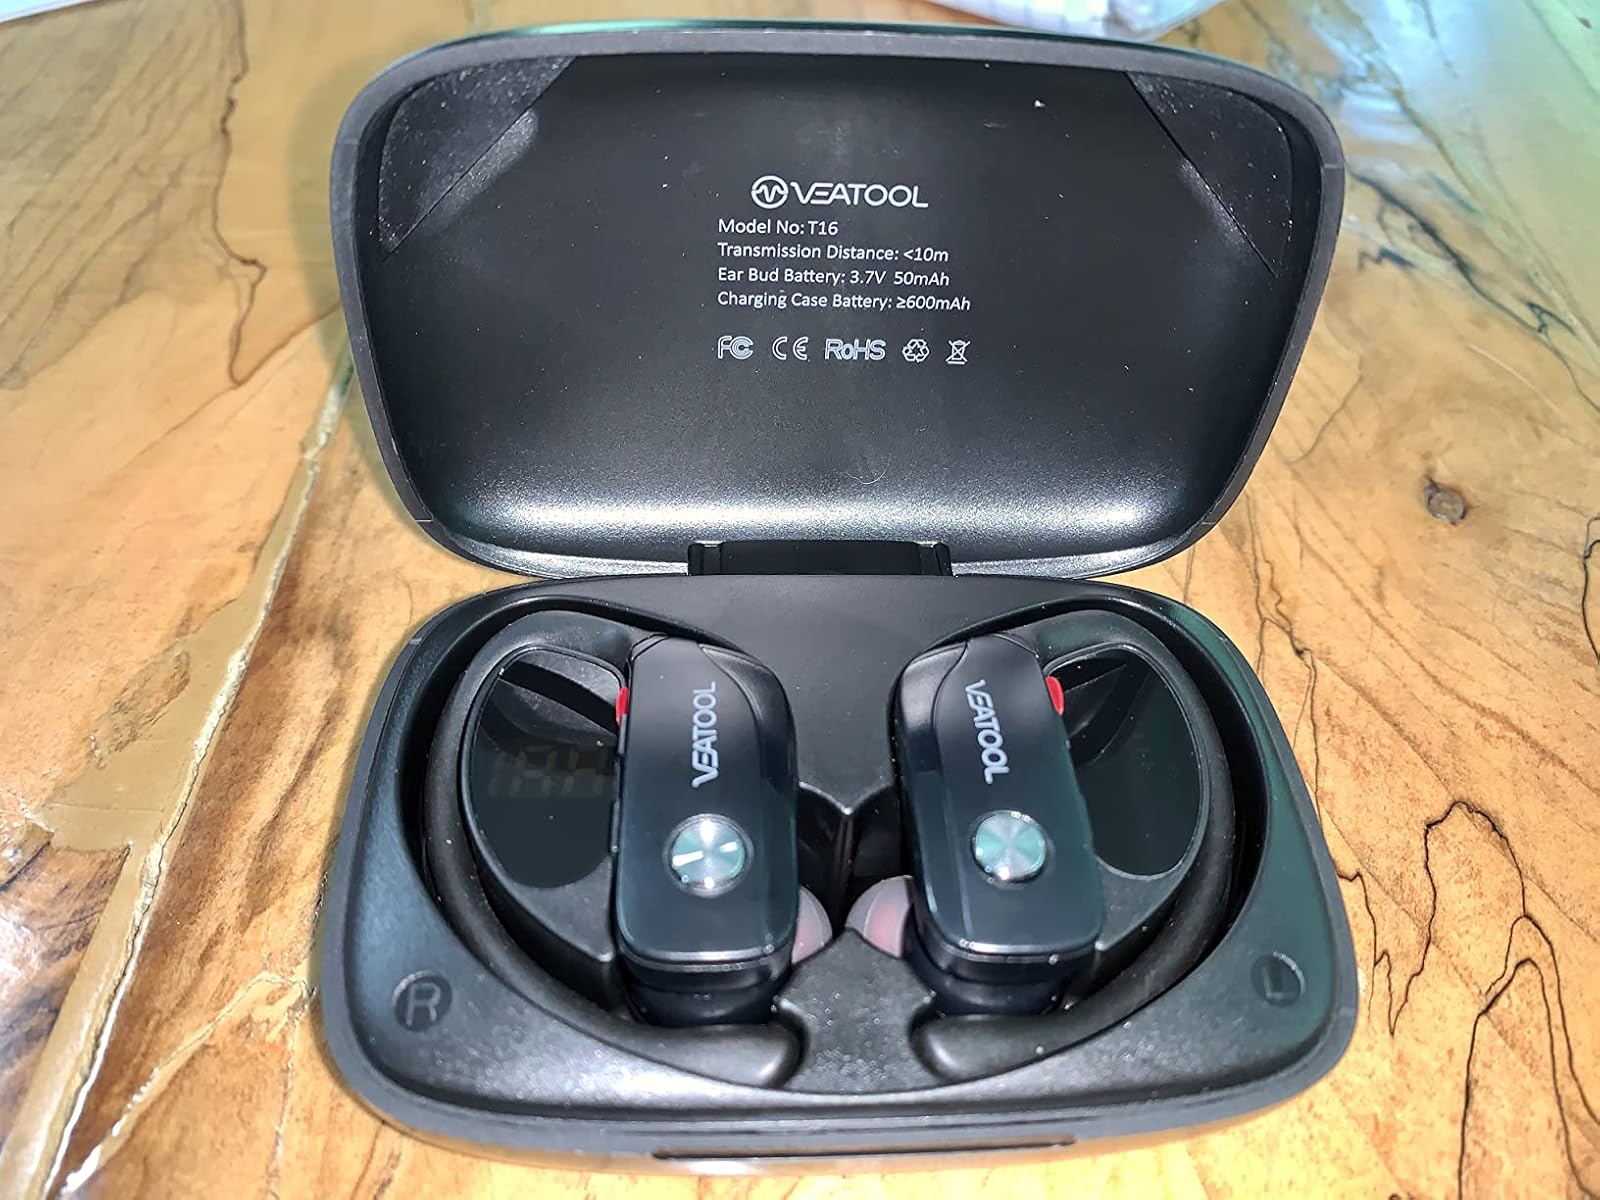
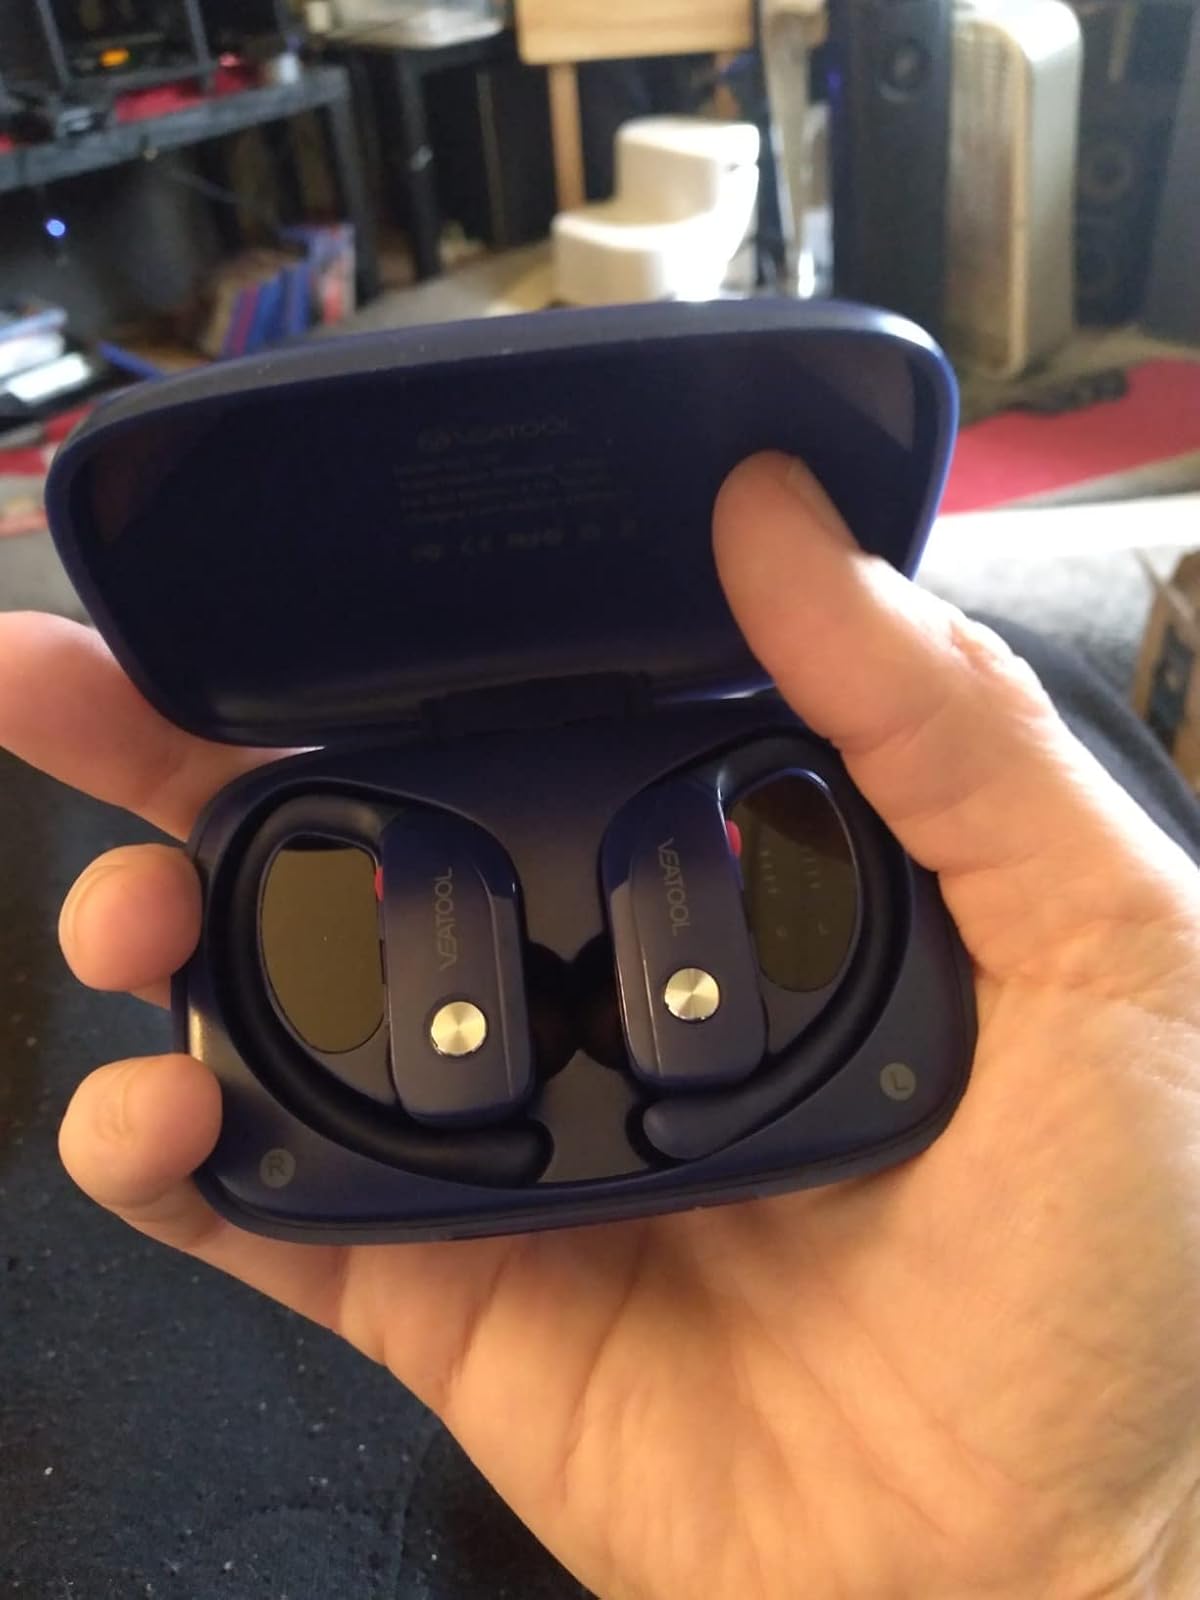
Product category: earbuds
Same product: no